Ancient Siam

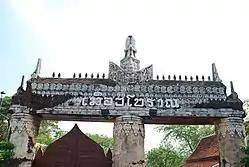
Entrance gate to the park in 2009

Ancient Siam (also known as Ancient City, , Mueang Boran) is a museum park constructed by Lek Viriyaphant and occupying over in the shape of Thailand.